Actaeon

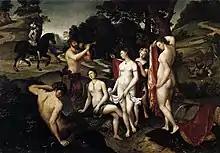
In François Clouet's "Bath of Diana" (1558–59) Actaeon's passing on horseback at left and mauling as a stag at right is incidental to the three female nudes.

Further materials, including fragments that belong with the Hesiodic "Catalogue of Women" and at least four Attic tragedies, including a "Toxotides" of Aeschylus, have been lost. Diodorus Siculus (4.81.4), in a variant of Actaeon's "hubris" that has been largely ignored, has it that Actaeon wanted to marry Artemis. Other authors say the hounds were Artemis' own; some lost elaborations of the myth seem to have given them all names and narrated their wanderings after his loss. A number of ancient Greek vases depicting the metamorphosis and death of Actaeon include the goddess Lyssa in the scene, infecting his dogs with rabies and setting them against him.